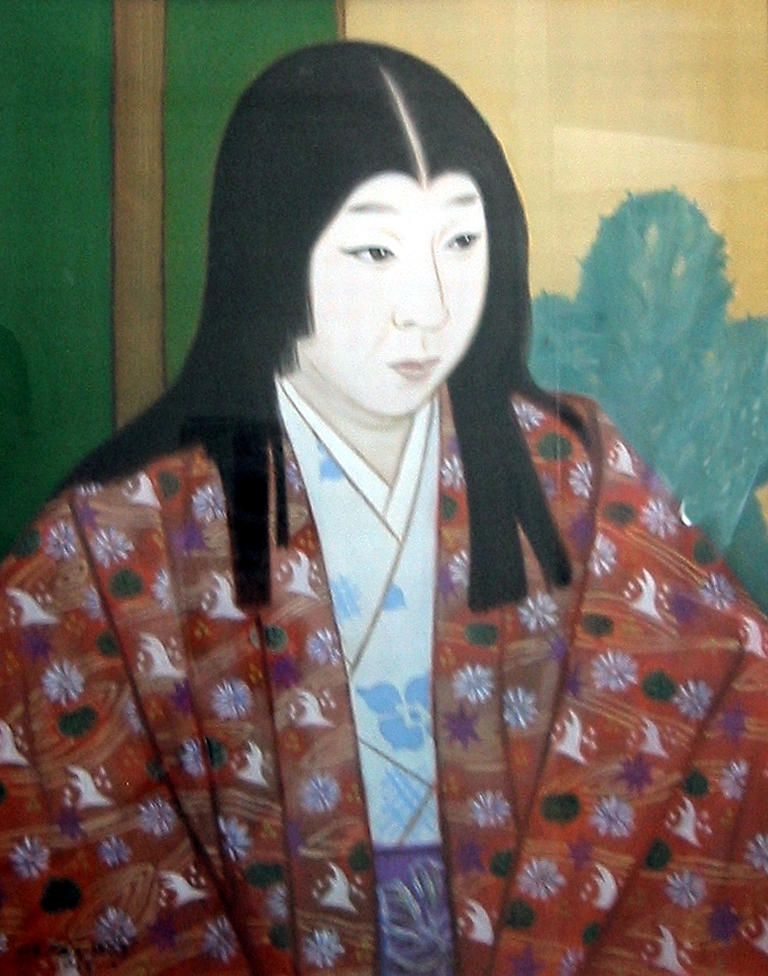
โนฮิเมะ

ไฟล์:Nōhime_Gifu_Castle.jpg|thumb|ภาพวาด โนฮิเมะ ปัจจุบันอยู่ในปราสาทกิฟุ
โนฮิเมะ (; "เจ้าหญิงโน") นามเดิมคือ คิโจ () เป็นภริยาของโอะดะ โนะบุนะงะ ซึ่งเป็นไดเมียวที่มีชื่อเสียงในยุคเซงโกคุในประวัติศาสตร์ญี่ปุ่น ชื่อจริงของเธอคือ คิโจ แต่เมื่อเธอเดินทางจากแคว้นมิโนะ ผู้คนก็รู้จักเธอในนาม โนฮิเมะ (เจ้าหญิงแห่งมิโนะ) เธอเป็นที่รู้จักในเรื่องความงามและความฉลาด
บิดาของเธอคือ ไดเมียว ไซโต โดซัน มารดาของเธอเป็นที่รู้จักกันในนาม โอะมิ โนะ คะตะ โนฮิเมะมีบทบาทในทางประวัติศาสตร์น้อยมาก ไม่มีข้อมูลของเธอเกี่ยวกับวันเกิดและวันเสียชีวิต
== การสมรสกับโนะบุนะงะ ==
ไฟล์:Odanobunaga.jpg|thumb|left|โอะดะ โนะบุนะงะ
โนฮิเมะได้รับการกว่าวขานในเรื่องความงดงามและความเฉลียวฉลาด ในวันสมรส โนะบุนะงะได้กล่าวถึงเธอว่า "เธอมีสติปัญญาที่ชาญฉลาดและมีรูปลักษณ์ลักษณะดั่งเทพธิดา" เธอสมรสกับโนะบุนะงะในปี พ.ศ. 2092 ระหว่างการเป็นไมตรีของบิดาของเขาคือโอะดะ โนะบุฮิเดะ กับ ไซโต โดซัน
การสมรสเป็นไปตามเหตุผลทางการเมืองและหลายคนเชื่อว่าทำให้เกิดความรักเล็กๆ ระหว่างโนฮิเมะและโนะบุนะงะ ถึงแม้ว่าเธอจะเป็นภริยาอย่างเป็นทางการของโนะบุนะงะ แต่ก็มีหลายคนเชื่อว่าโนะบุนะงะรักใคร่ในอิโกะมะ คิซึโนะ ซึ่งเป็นอนุภรรยา ผู้ให้กำเนิดบุตรชายคนแรกของเขาคือ โอะดะ โนะบุทะดะ โนฮิเมะไม่เคยให้กำเนิดบุตร หลายคนเชื่อว่าเธอไม่สามารถมีบุตรได้ ใน 3 ปีหลังจากเกิดเหตุการณ์กบฏที่วัดฮนโนจิและการเสียชีวิตของโนะบุนะงะในเหตุการณ์นั้น หนึ่งในบุตรของเขาได้ให้เงินตั้งตัวแก่โนฮิเมะ
ความขาดแคลนข้อมูลทางประวัติศาสตร์เกี่ยวกับเธอทำให้ไม่สามารถทราบถึงวันเสียชีวิตของเธอ ชีวประวัติทั้งหมดของเธอมาจาการผสมผสานด้วยตำนาน, นิทานพื้นบ้านและเค้าโครงเรื่องจริง หลุมฝังศพของโนฮิเมะถูกค้นพบที่วัดโซเคนอิน วัดย่อยของ วัดไดโทคุจิในเกียวโต

== ตำนาน ==
โนฮิเมะได้รับการกล่าวอ้างว่าเธอเป็นสายลับหรือนักลอบสังหารของบิดาของเธอ และในตอนนั้นเธอยังไม่ได้สมรส ในตอนนั้นโนะบุนะงะได้รับสมญานามว่า "จอมโง่เขลาแห่งโอะวะริ" () ซึ่งเป็นไปไม่ได้ที่โดซันจะให้โนฮิเมะมาลอบสังหารโนะบุนะงะในตอนนั้น โนฮิเมะมีความชำนาญในเรื่องดาบ ศิลปะการต่อสู้ และ การใช้อาวุธปืน ในภายหลัง จากการที่สามีโนะบุนะงะนำเข้าอาวุธปืนในช่วงเวลานั้น
ในปี พ.ศ. 2099 ไซโต โดซัน บิดาของโนฮิเมะถูกสังหารจากการยึดอำนาจในแคว้นมิโนะ จากเหตุการณ์ครั้งนั้นเป็นการลดคุณค่าการเป็นภริยาของโนฮิเมะ ซึ่งเธอไม่สามารถมีครรภ์ได้และถูกกล่าวหาว่าเป็นสายลับ
หลังจากเหตุการณ์ที่วัดฮนโนจิ ที่ซึ่งคร่าชีวิตของโนะบุนะงะและโนะบุทะดะ ทำให้โนฮิเมะไม่มีที่ที่จะไป บางหลักฐานกล่าวว่านางเสียชีวิตทีวัดฮนโนจิ แต่เธอถูกกล่าวหาว่าเป็นโสเภณีที่โนะบุนะงะชอบพออยู่ แต่อย่างไรก็ตามหลังจากเหตุการณ์ครั้งนั้น ภริยาทุกคนและผู้รับใช้หญิงของโนะบุนะงะถูกส่งตัวไปยังปราสาทอะซุจิ ที่ซึ่งเป็นที่โนะบุนะงะเคยพักอาศัย สตรีทุกคนได้ถูกเรียกว่า ท่านหญิงอะซุจิ (安土殿 Azuchi dono) ผู้ใช้ชื่อนี้คือ โอะดะ โนะบุคะสึ ท่านหญิงอะซึจินี้เชื่อกันว่าเป็นโนฮิเมะปลอมตัวมา หลังจากนั้นเธอก็หายตัวไปจากปราสาทอะซุจิในตอนกลางคืน
แต่ข่าวลือบางสายกล่าวว่า โนฮิเมะถูกสังหารโดยมือสังหารที่ถูกส่งมาโดยอะเคะจิ มิสึฮิเดะ ระหว่างที่เธอกำลังหลบหนีจากเหตุการณ์ที่วัดฮนโนจิ
หมวดหมู่:บุคคลที่เกิดในคริสต์ทศวรรษ 1530
หมวดหมู่:บุคคลในยุคอาซูจิ–โมโมยามะ